Old Braeswood, Houston

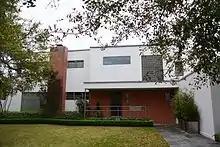
Architects Wirtz & Calhoun designed this modern home at 2337 Blue Bonnet Blvd. in 1937.

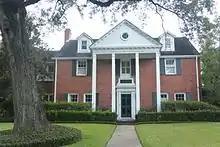
This Colonial Revival house was built in 1938 at 2351 Blue Bonnet Blvd.

The early development of Braeswood occurred simultaneously with, and parallel to, that of two other Houston neighborhoods, River Oaks and Riverside Terrace. The three shared some of the same architects and architectural styles.